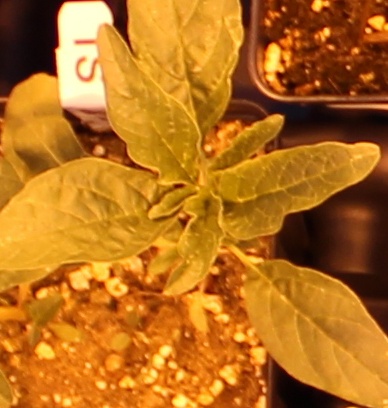
Label: Waterhemp